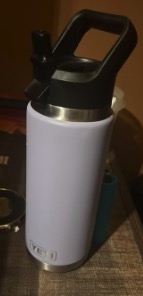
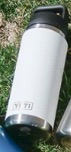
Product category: misc
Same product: yes